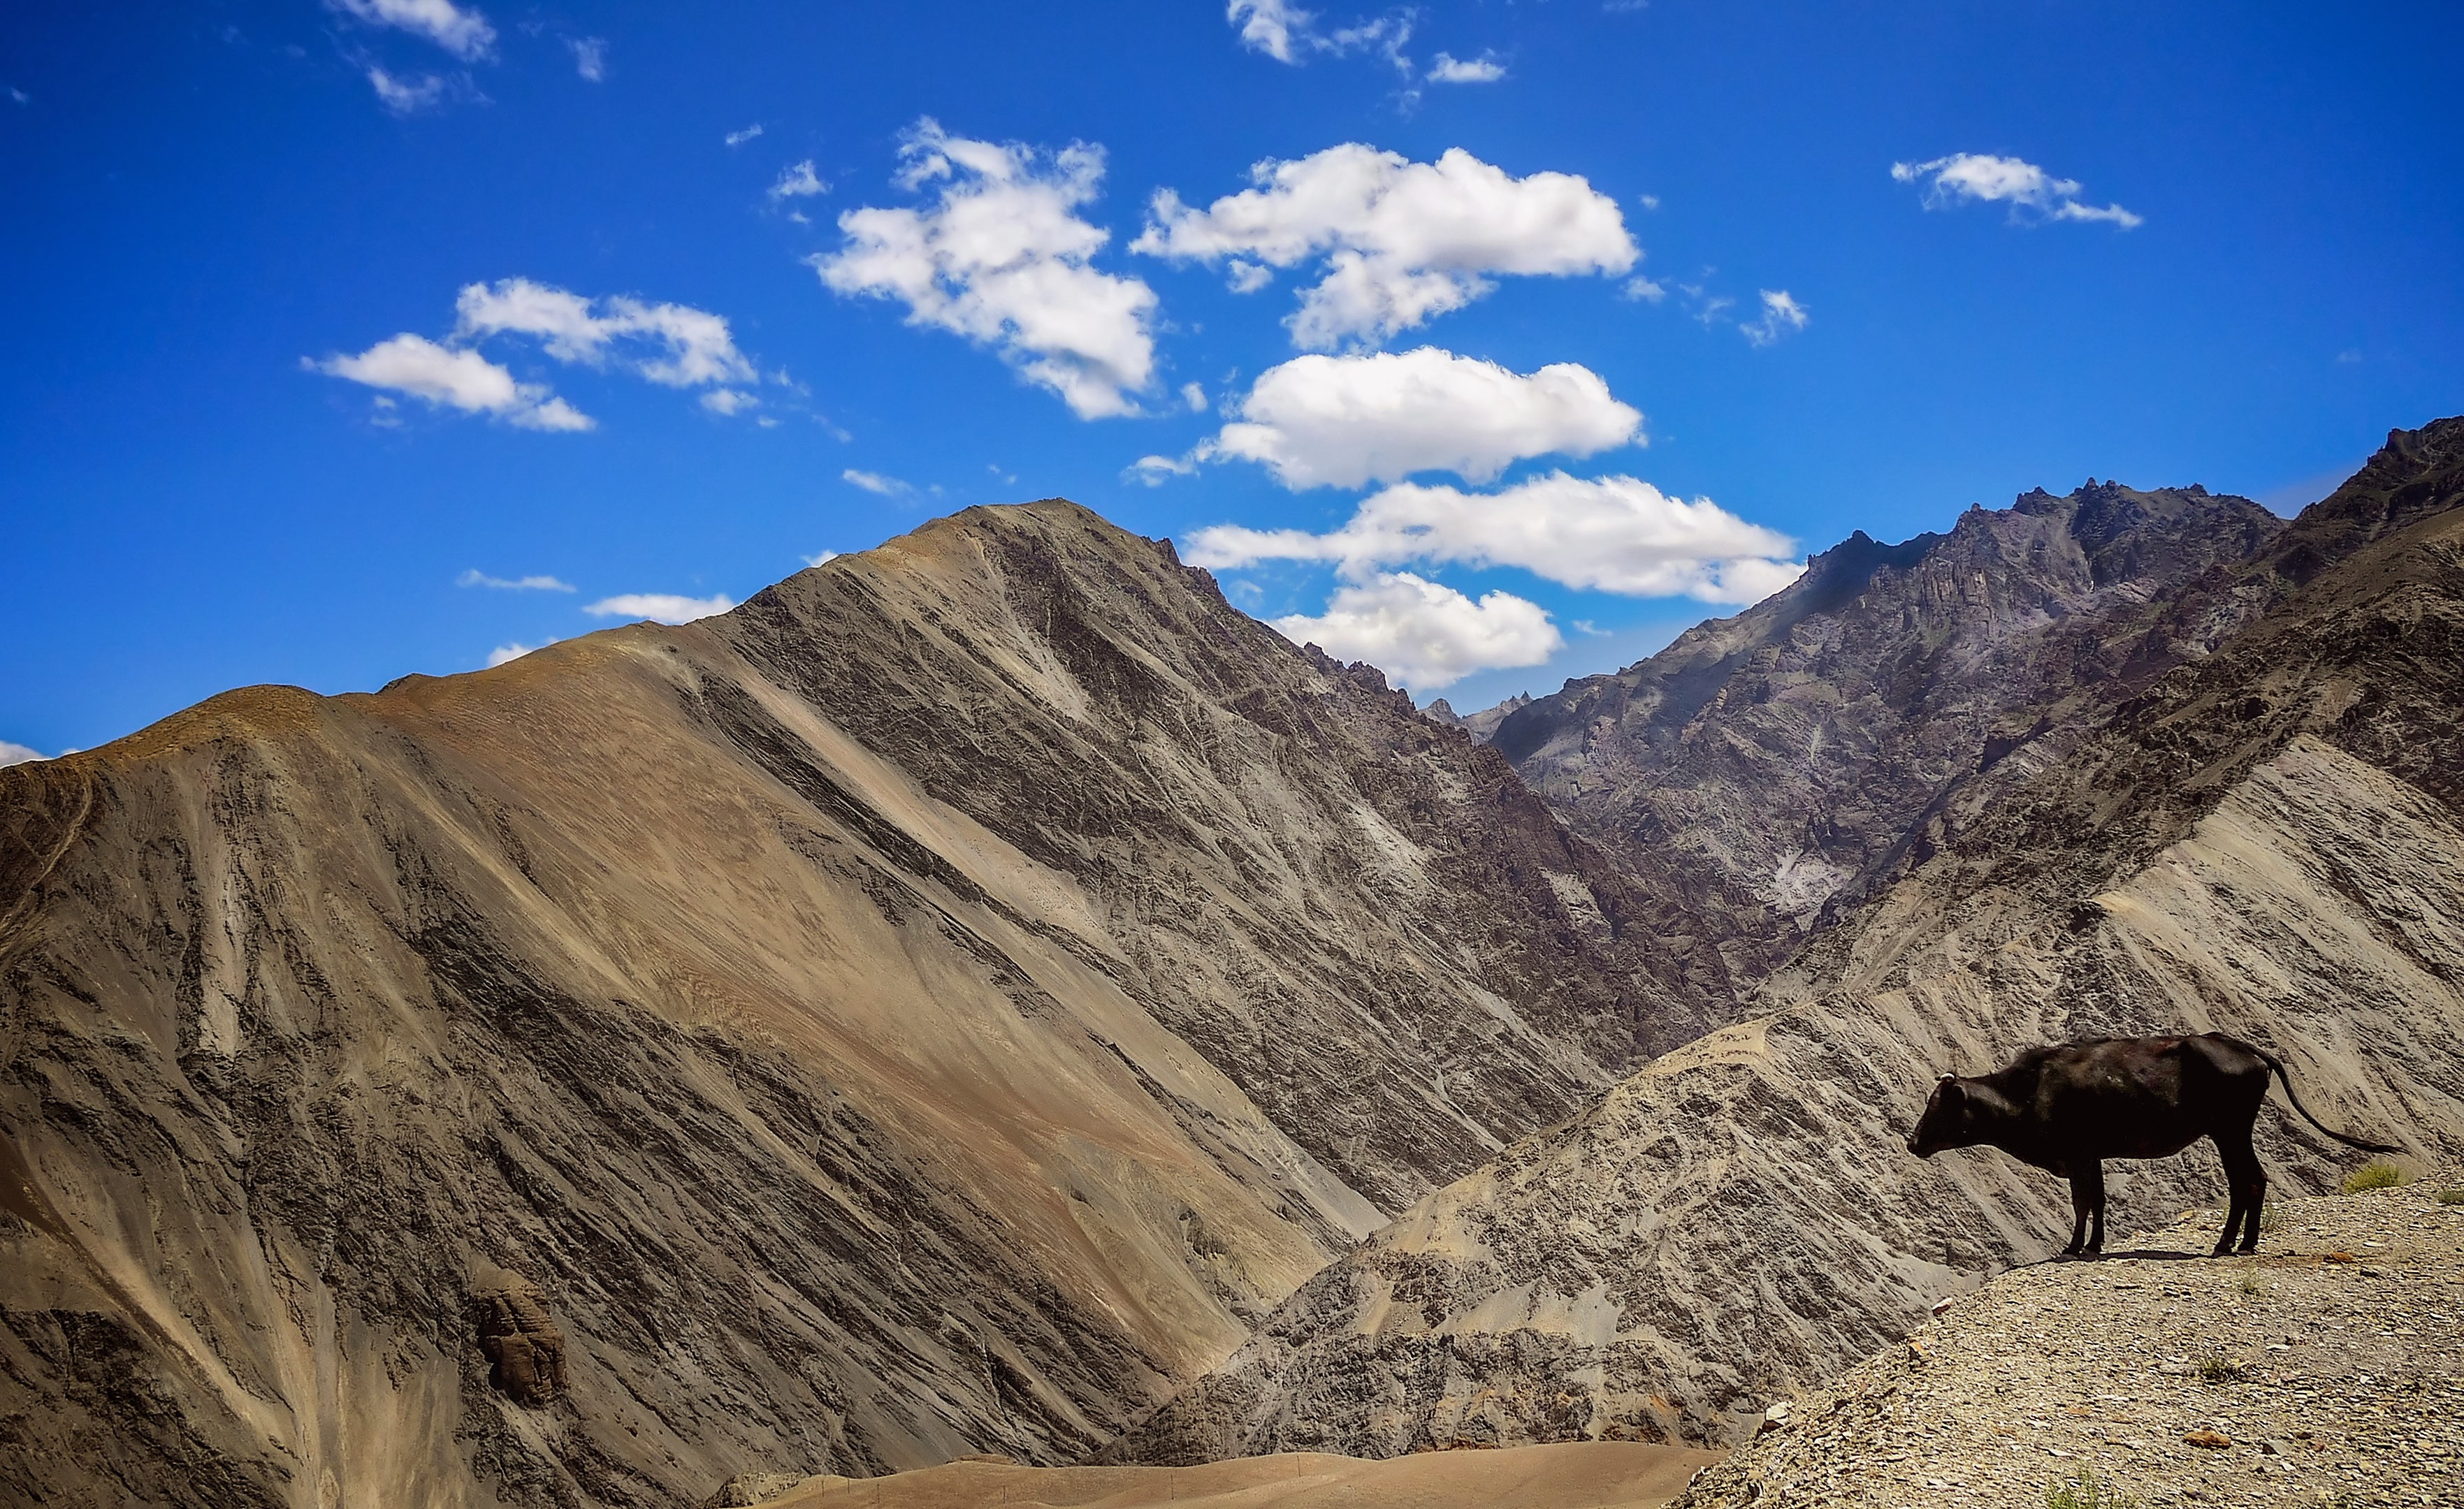
landscape, rock, wilderness, walking, mountain, adventure, view, valley, mountain range, cow, ridge, geology, badlands, plateau, wadi, ladakh, landform, geographical feature, mountainous landforms